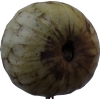
Label: cherimoya